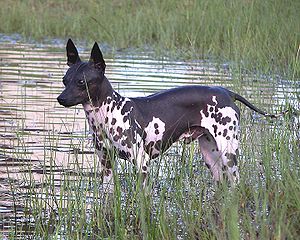
Amerikansk hårløs terrier
Amerikansk hårløs terrier eller Hårløse rotte terrier, er en lille mellemstor moderne hårløse terrier, skabt i USA i slutningen af 1900. Det er også en af kun et par hårløse hunderacer i verden.